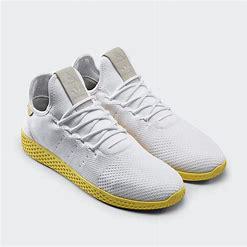
Brand: Adidas
Model: Pharrell Williams Tennis HU